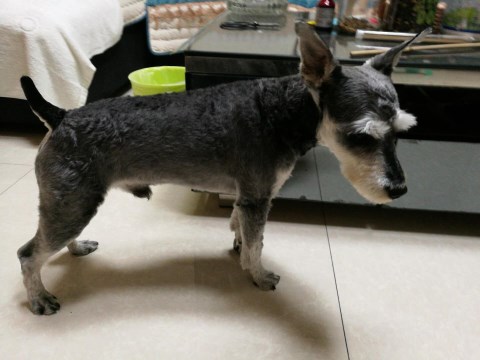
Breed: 2342-n000102-miniature_schnauzer